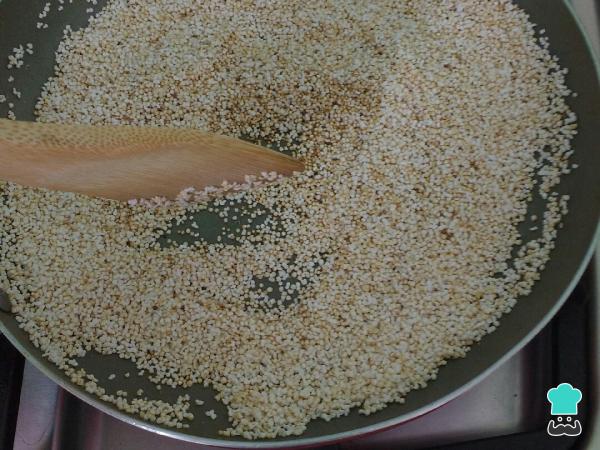
Empezamos por tostar las semillas de amaranto en un sartén. Lo ponemos todo a fuego medio alto y vamos moviendo con una paleta de madera. Reservamos.